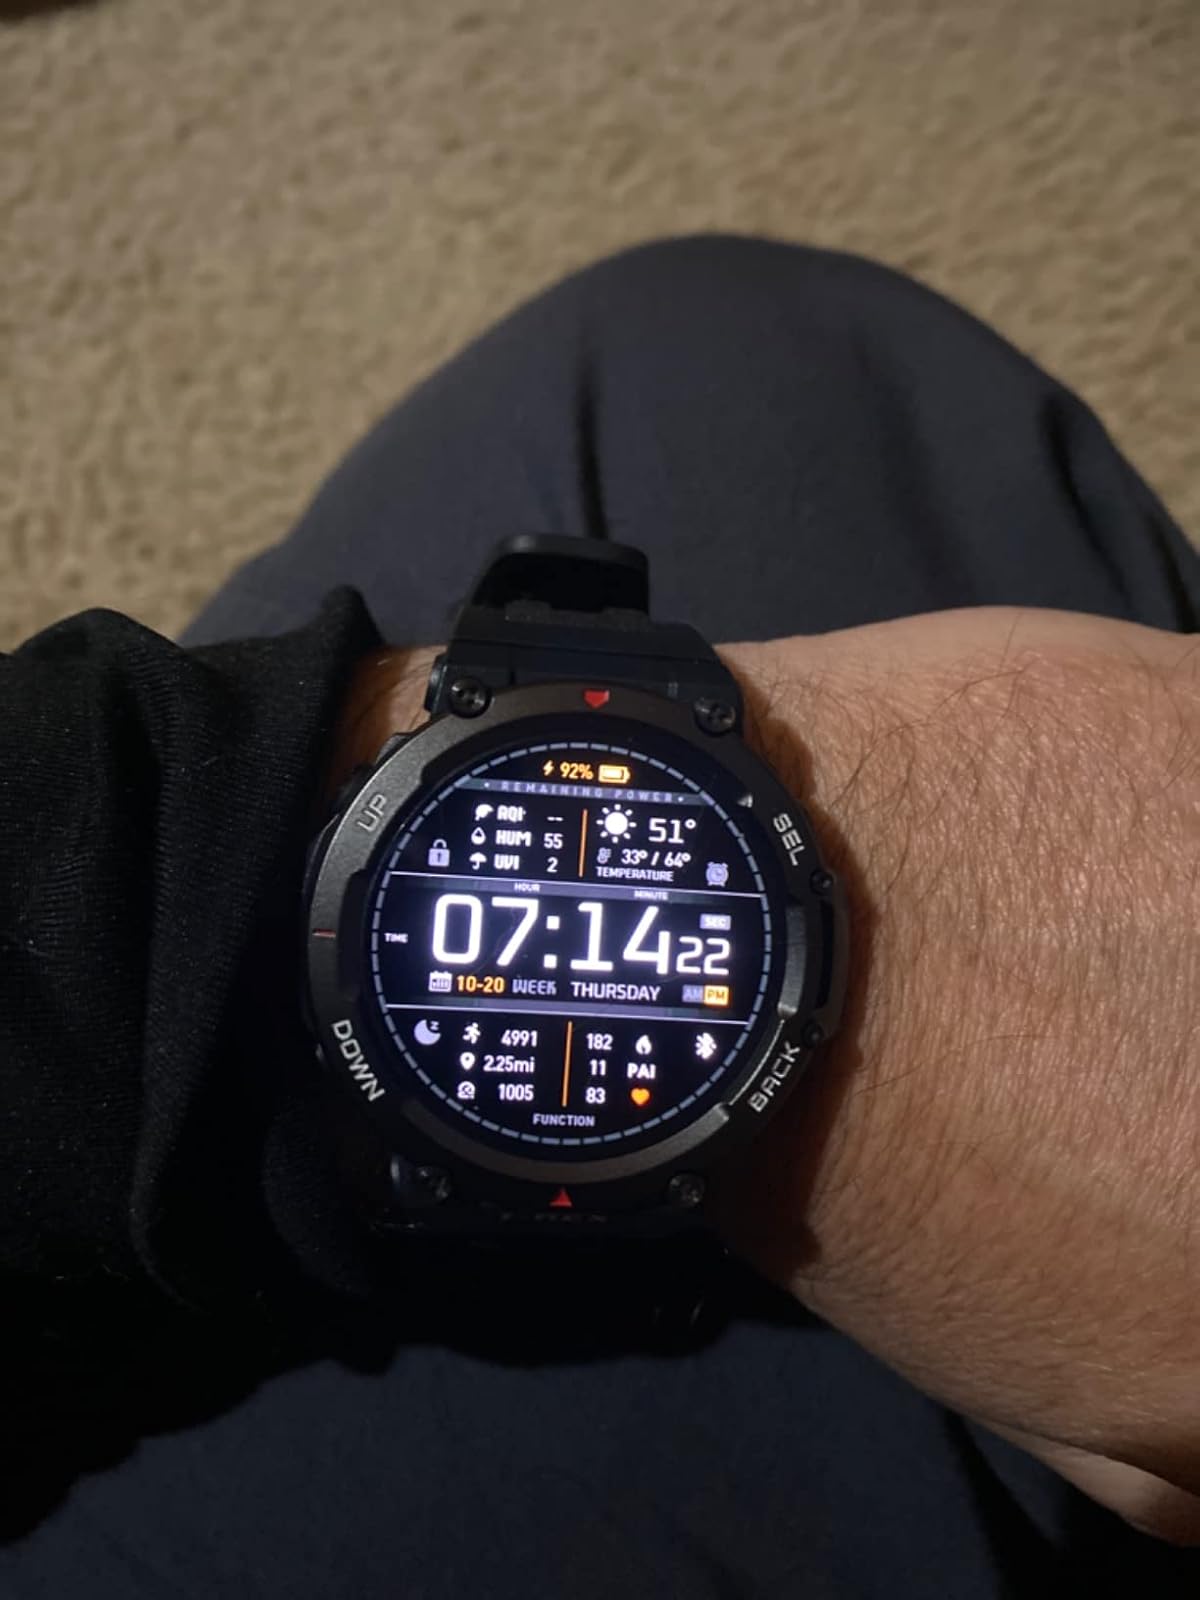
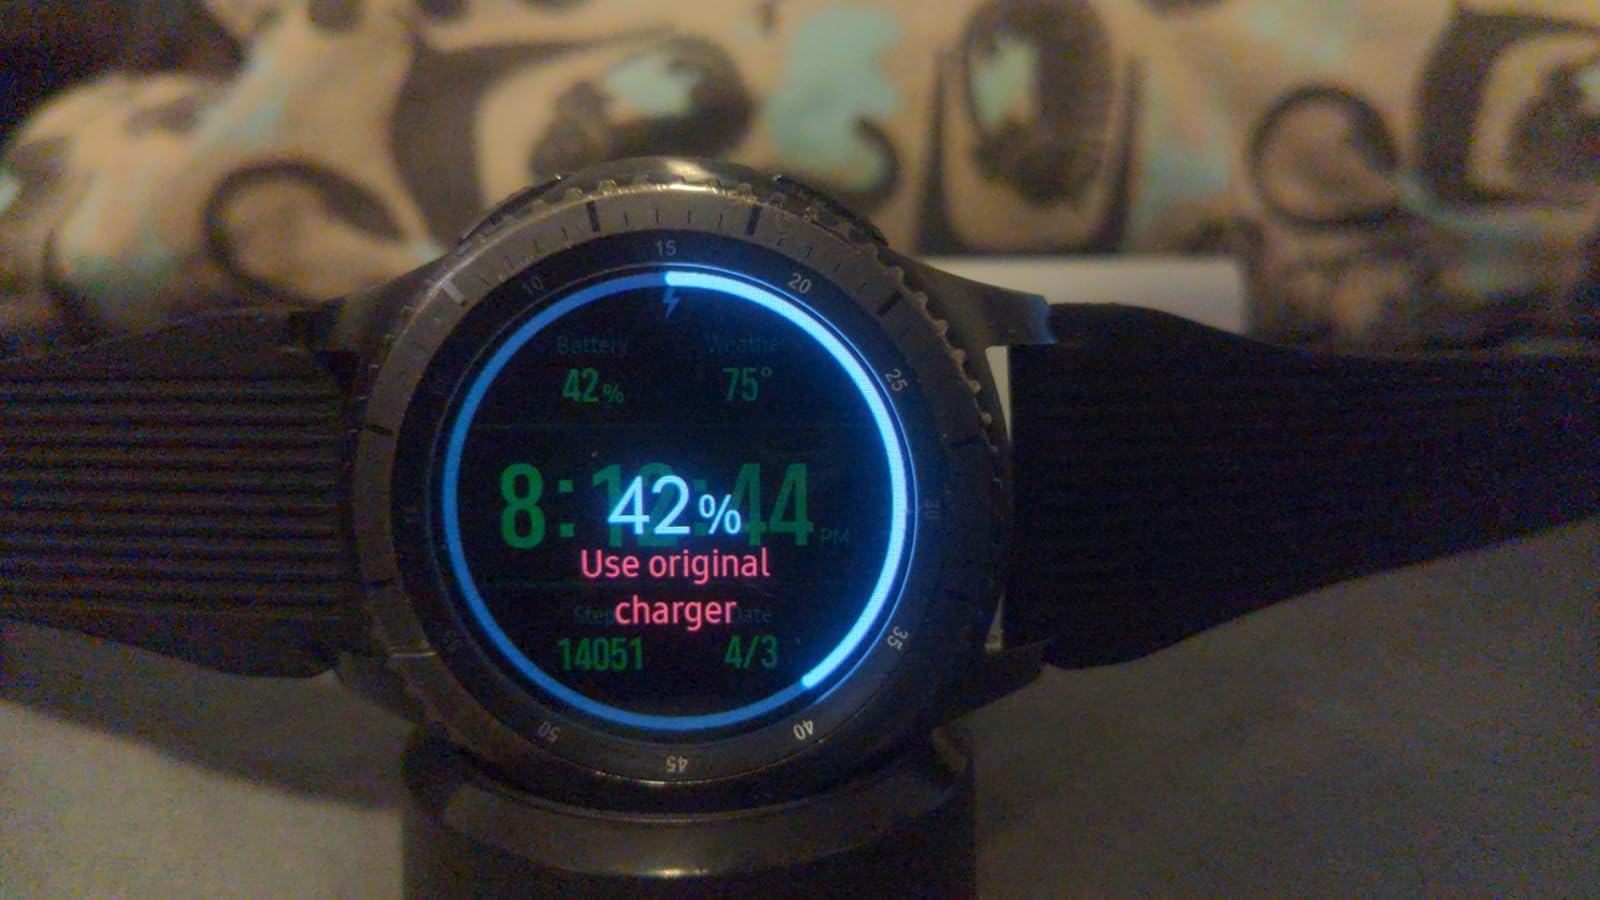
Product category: smartwatch
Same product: no